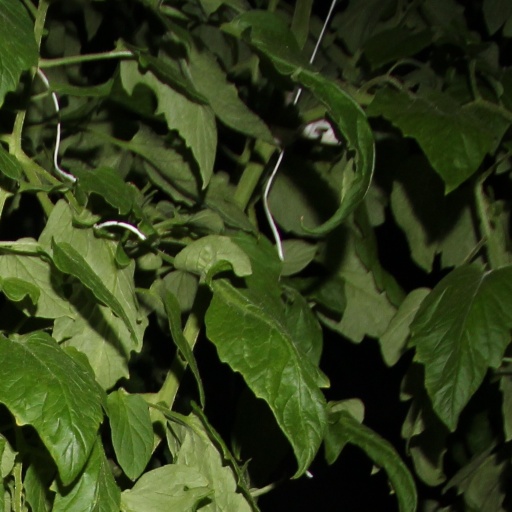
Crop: tomato